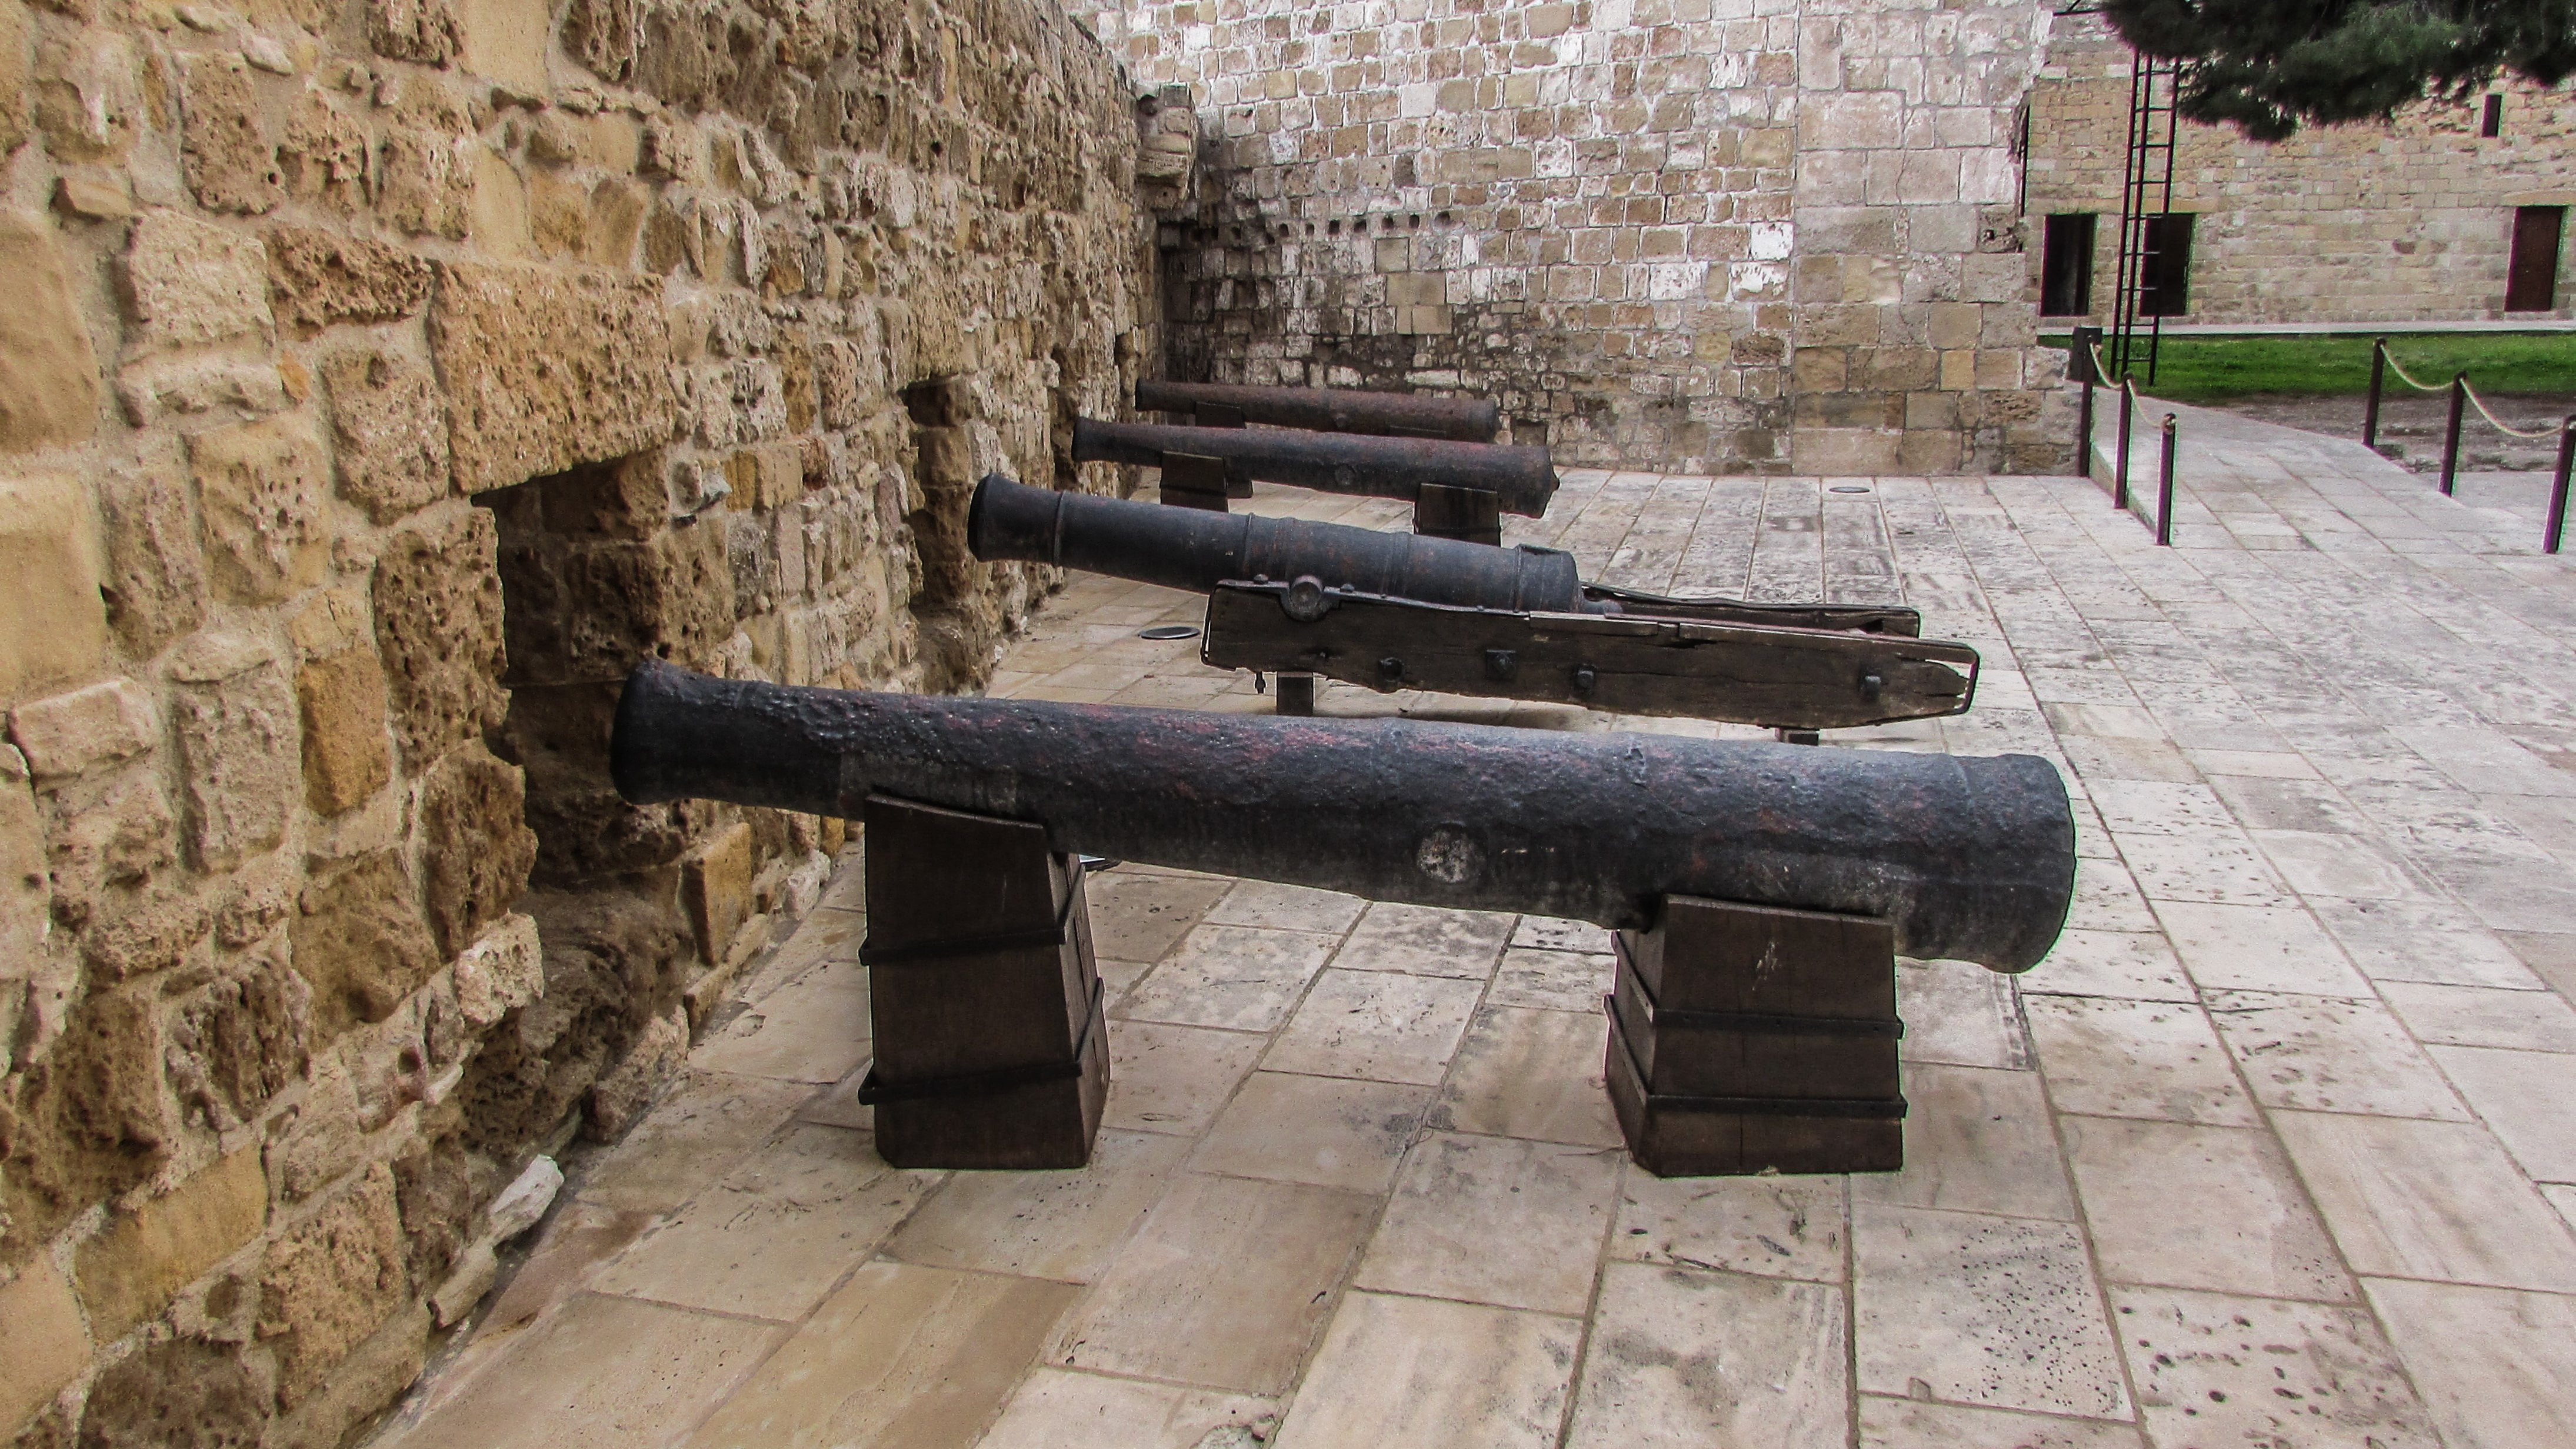
soldier, weapon, fortress, cannon, cyprus, cannons, larnaca, man made object